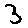
Label: 3